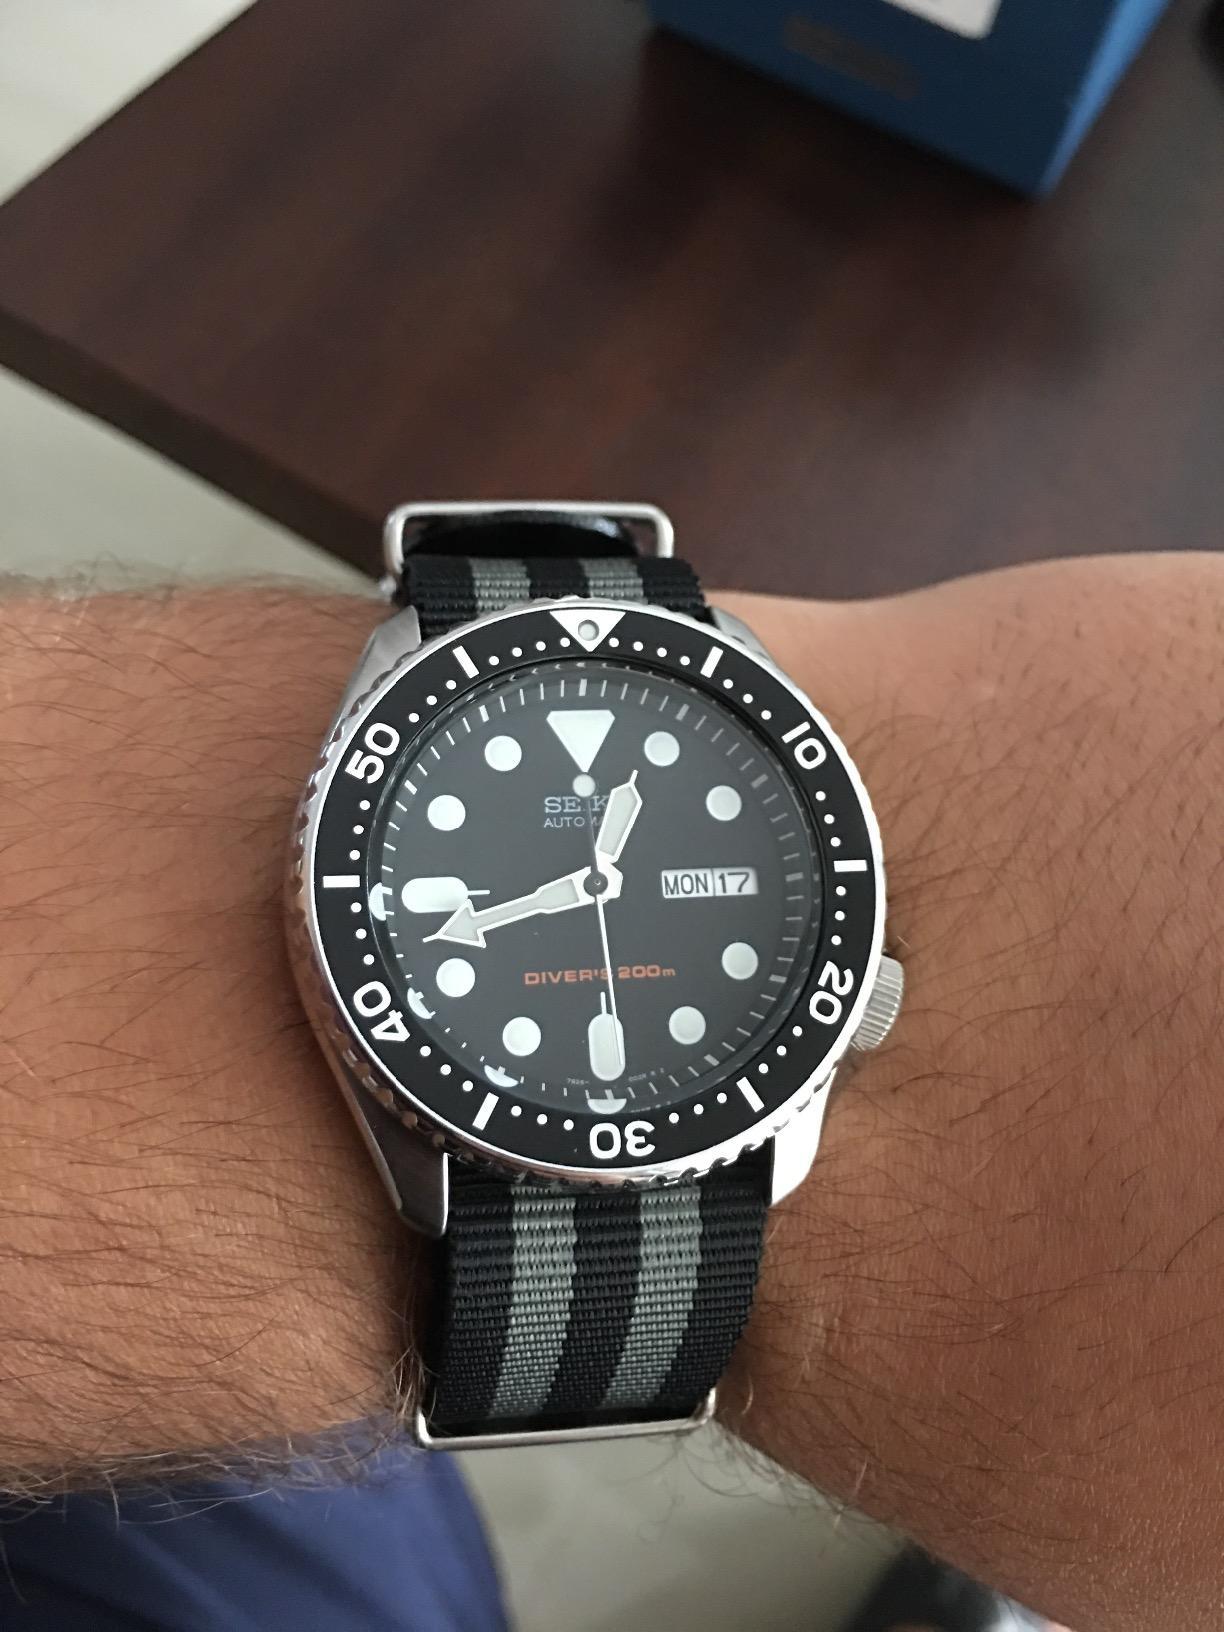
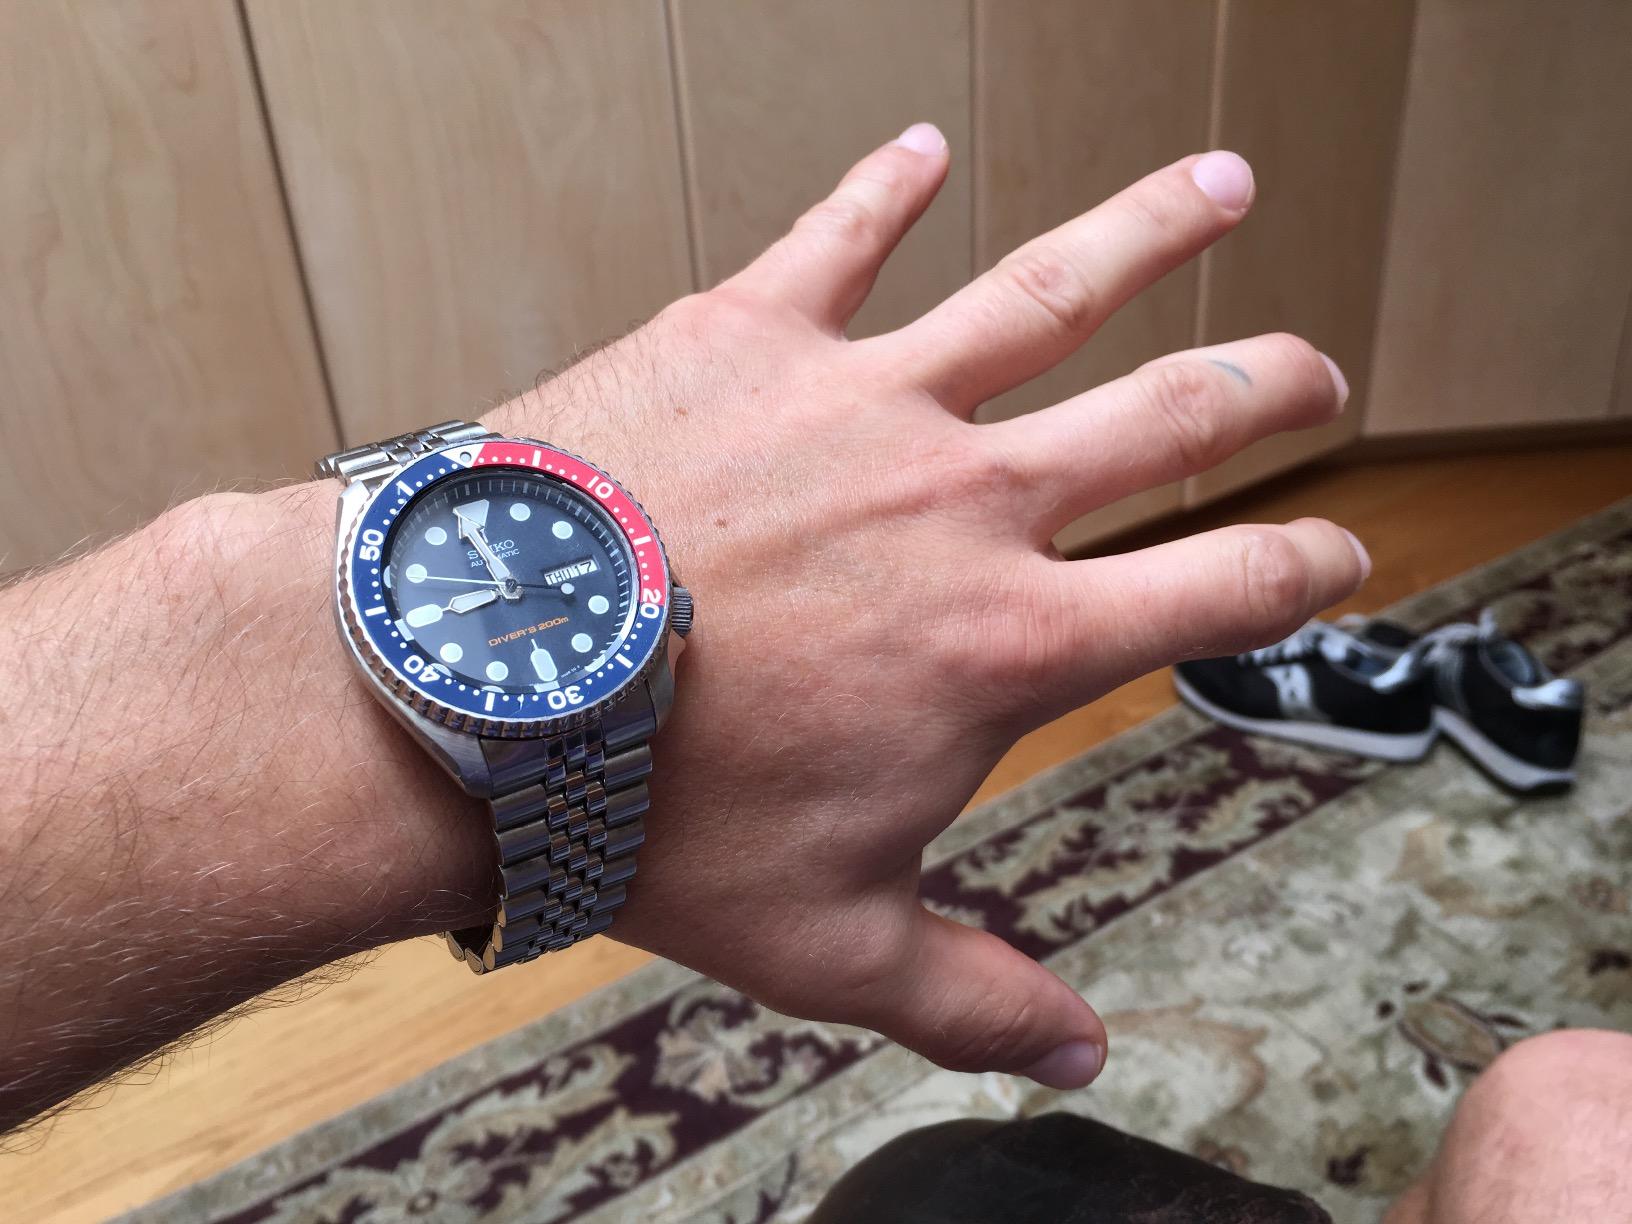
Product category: accessories_watch
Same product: no